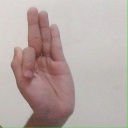
अक्षर: फ